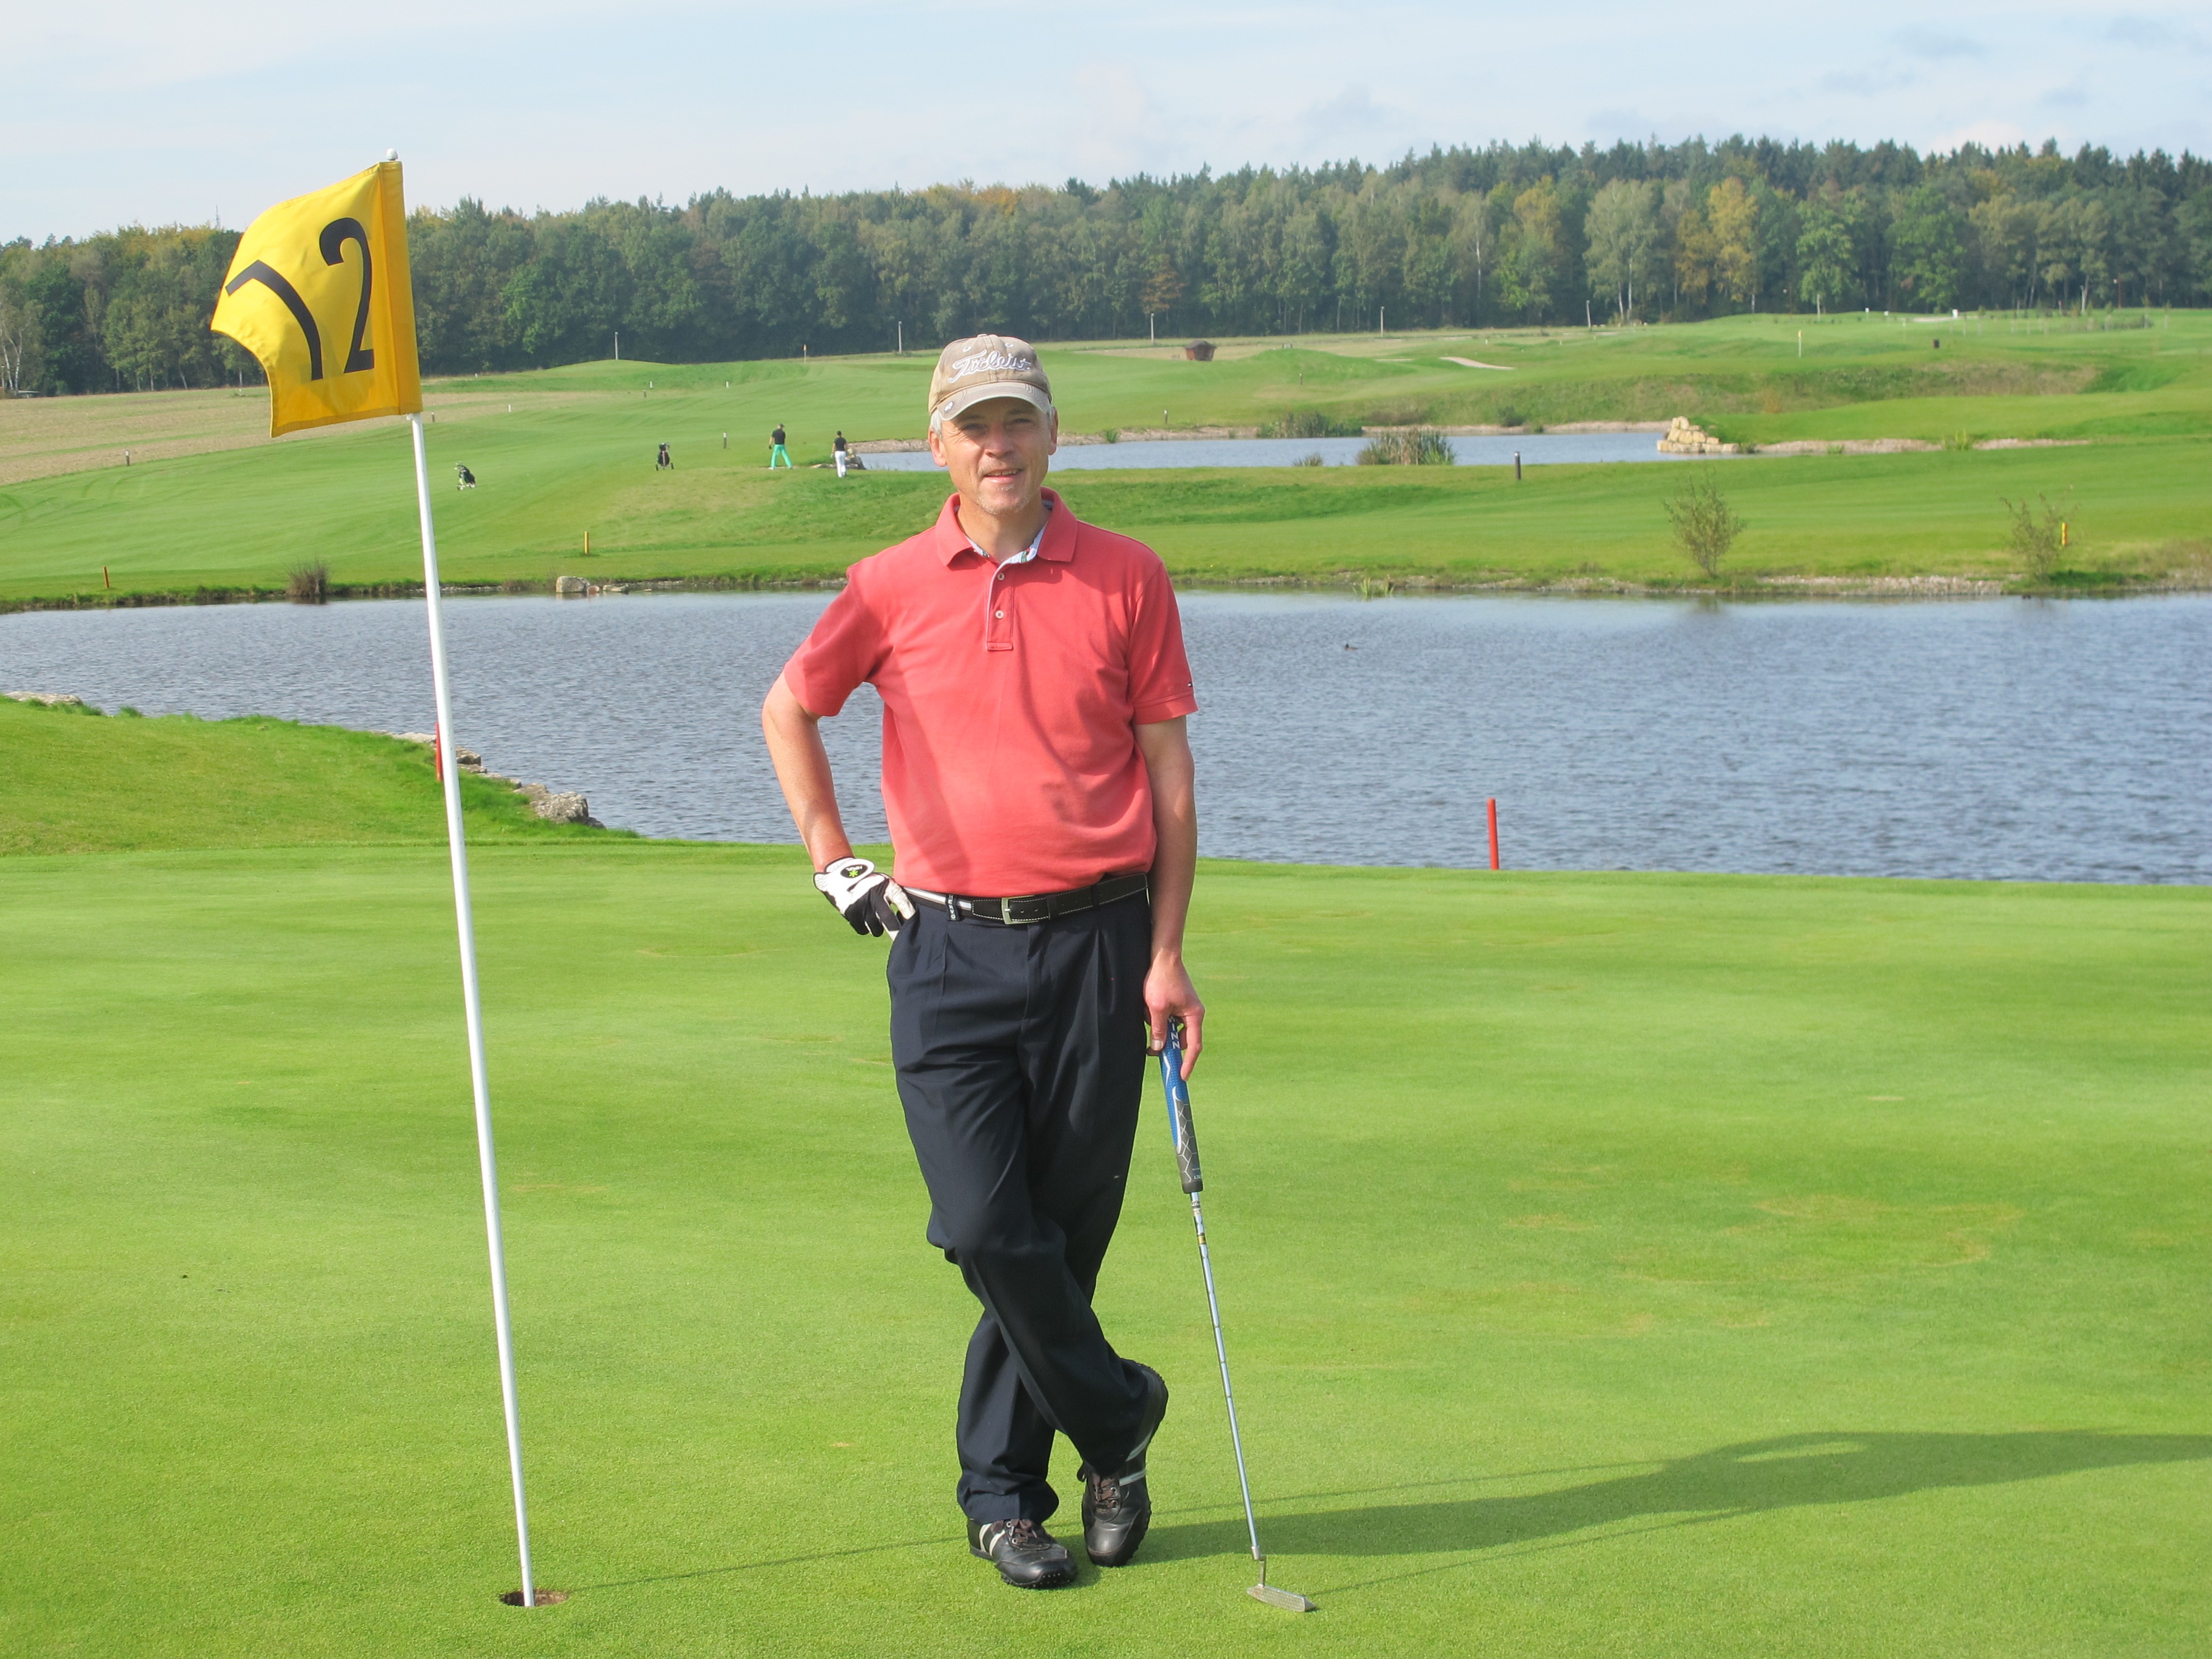
man, person, structure, sport, recreation, green, flag, leisure, golf, golf course, golf club, sports, tournament, pride, golfer, ball game, golfers, outdoor recreation, sport venue, individual sports, competition event, pitch and putt, professional golfer, fourball